Delfin Castro

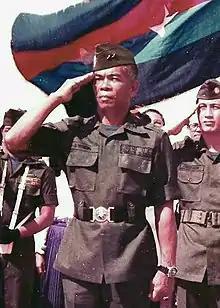
Major General Delfin C. Castro

Delfin C. Castro (July 30, 1925 – February 5, 2020) was a major general of the Armed Forces of the Philippines. He was the commander of the AFP Southern Command (SOUTHCOM), from 1981 to 1986. Notable incidents during his tenure include the Pata Island massacre, the assassination of Zamboanga City Mayor Cesar Climaco, the rescue of kidnapped Bishop Federico O. Escaler from Muslim rebels and the strafing of the Japanese vessel "Hegg" by Philippine Air Force fighters off Mindanao.